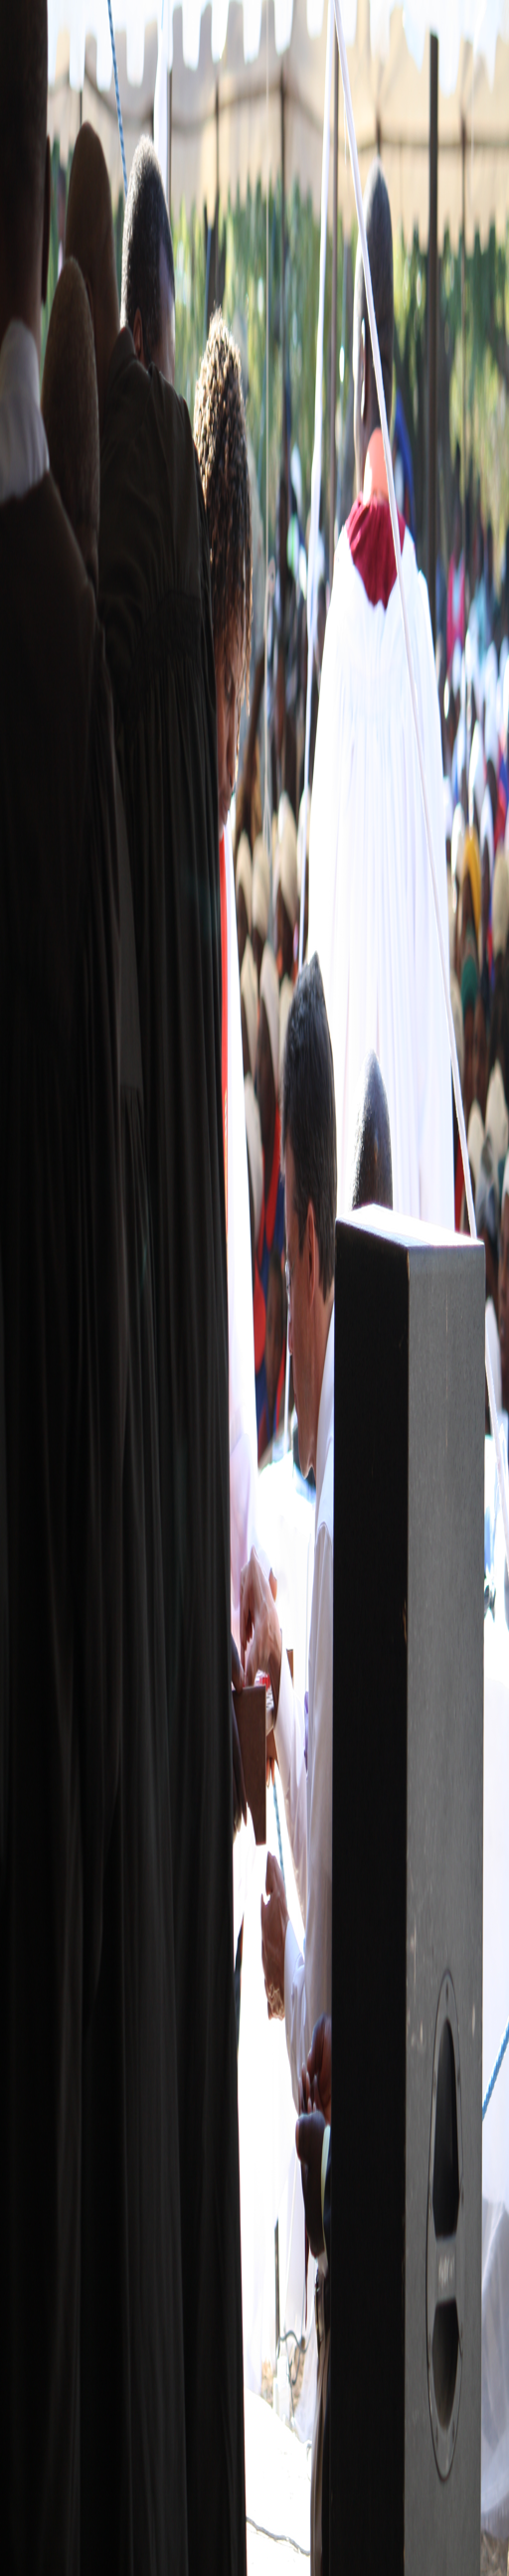
the clergy were served communion first , and then sent to serve others in the crowd .